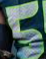
Number: 5